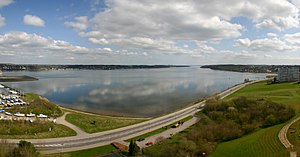
Kolding Fjord
Fjorden set mod øst. Skamlingsvejen i forgrunden og Marina Syd til venstre og Rebæk til højre.
Kolding Fjord er en ca. 10 km lang fjord mellem Kolding Å og Lillebælt. På nordsiden ligger Gudsø Vig og den smalle Eltang Vig. På sydsiden ligger Agtrup Vig.